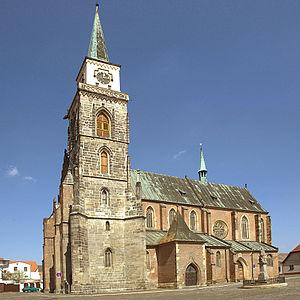
L'article religion en Tchéquie prétend seulement présenter les pratiques religieuses, passées et présentes, actualisées des approximativement 11 000 000 de Tchèques de la récente République de Tchéquie, ou Tchéquie.